M-26–Silver River Culvert

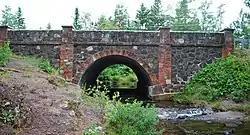

The M-26–Silver River Culvert is a highway bridge located on M-26 over the Silver River in Eagle Harbor Township, Michigan. The Keweenaw County Road Commission built the bridge in 1930; they also built the US 41–Fanny Hooe Creek Bridge and the M-26–Cedar Creek Culvert around the same time. The M-26–Silver River Culvert was listed on the National Register of Historic Places in 1999.